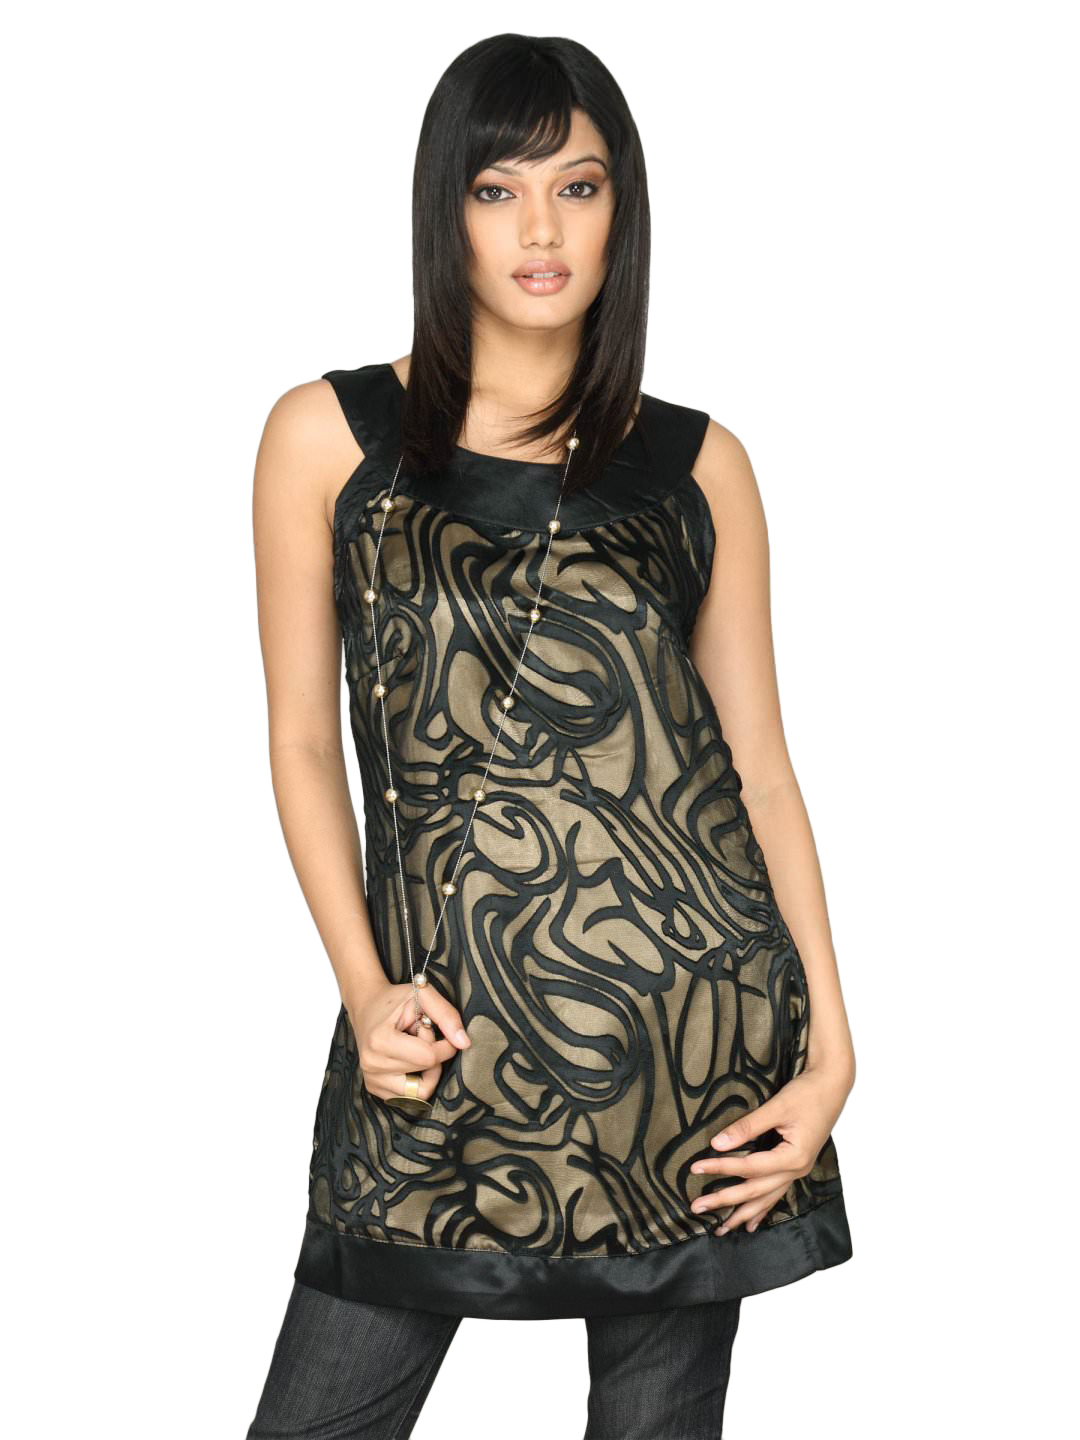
Scullers For Her Women Lace Gold Black Tunics
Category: Apparel / Topwear / Tunics
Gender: Women
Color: Gold
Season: Fall 2011
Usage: Casual